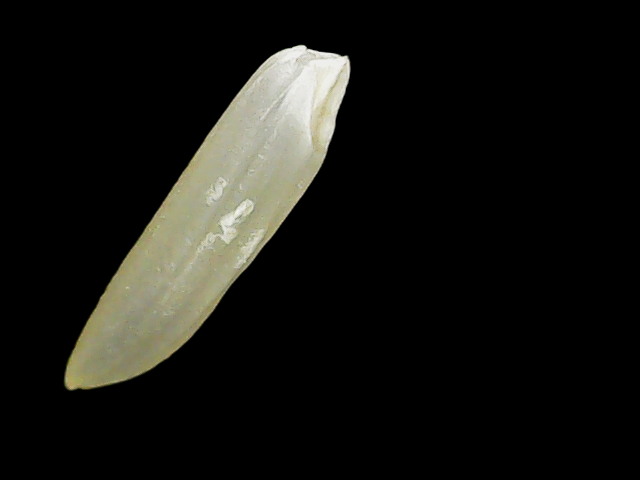
Rice variety: Binadhan25